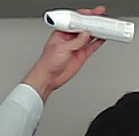
Product: rexona_spray